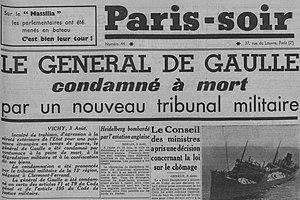
Paris-soir
Charles de Gaulle [ ʃaʁl də ɡol], communément appelé le général de Gaulle ou parfois simplement le Général, né le 22 novembre 1890 à Lille et mort le 9 novembre 1970 à Colombey-les-Deux-Églises, est un militaire, résistant, homme d'État et écrivain français.